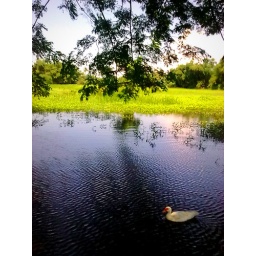
rubberduckie in the bath tub came to life